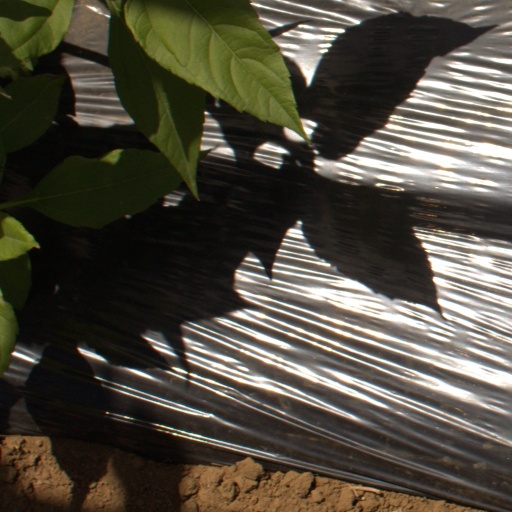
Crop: Jerusalem artichoke